James Tanis

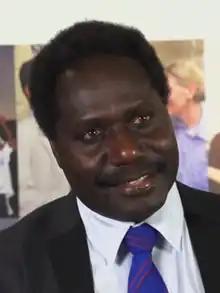
Tanis in 2012

James Tanis (born 1965?) is a politician in Papua New Guinea who was elected President of the Autonomous Region of Bougainville in 2008 following the death of Joseph Kabui while in office, serving the remainder of the term from 2009 to 2010. He was previously the Vice President of the Bougainville People's Congress.